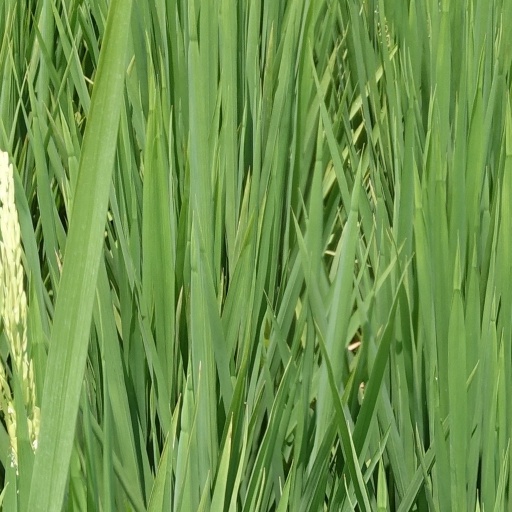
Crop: rice